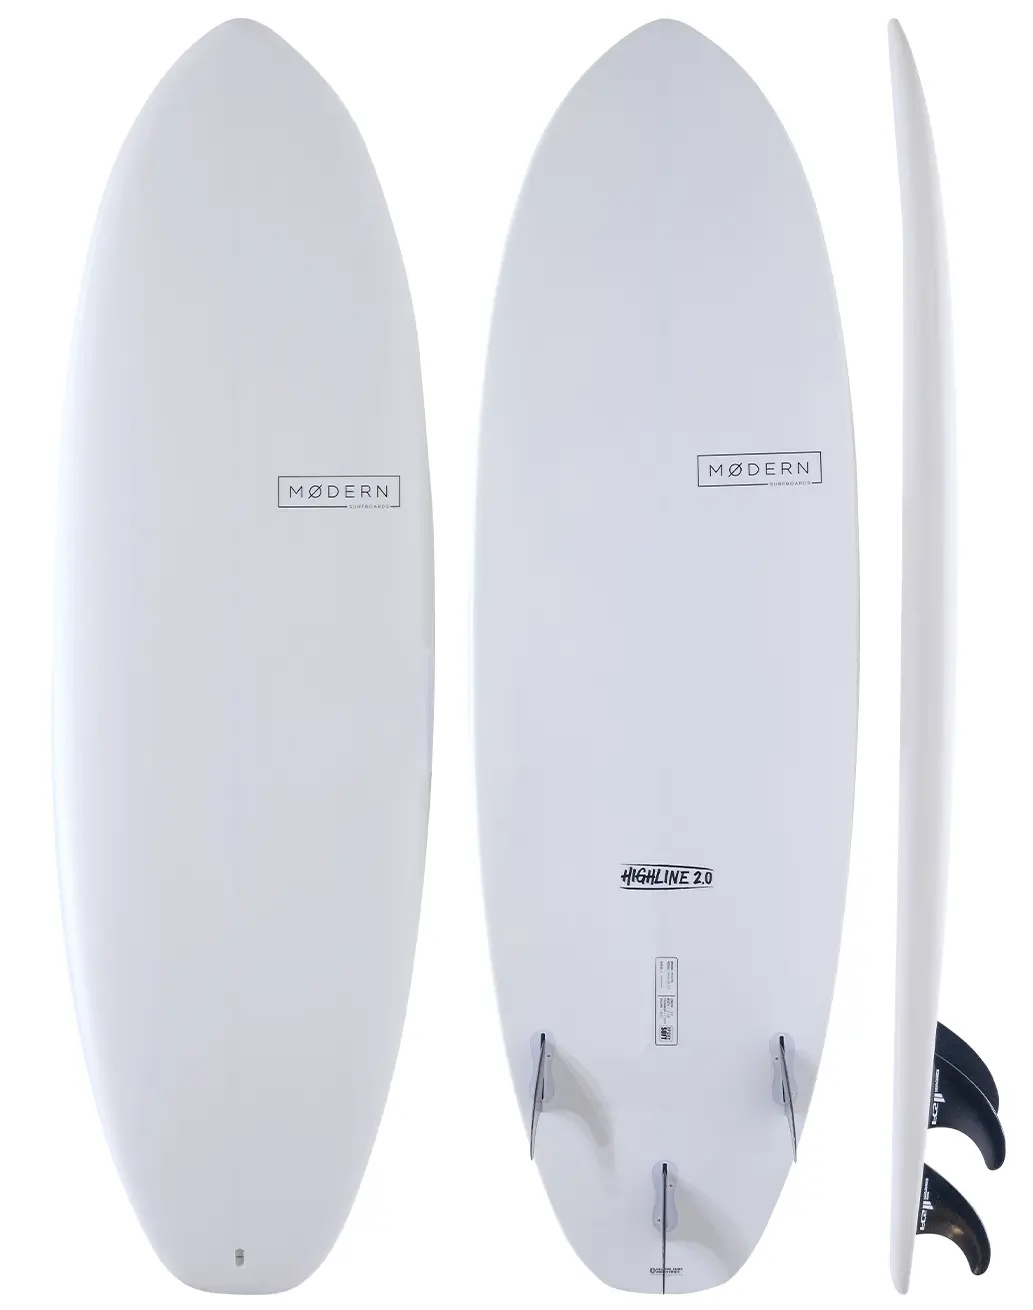
Modern Highline 2.0 - Epoxy Soft
Now available in our Epoxy Soft construction for more fun. This 2nd iteration of the Highline sees the plan shape and the rocker maintained from the original version. The update features a dramatically tweaked bottom contour that has a small amount of Vee upfront then a noticeable double concave with a lot of Vee between the fins. We know that the Modern Highline was primarily designed as a transition board for those coming off a high volume softboard wanting to ride a smaller board. It has become so much more by dramatically increasing your wave count it in turn increases your confidence and with the updated bottom contour it increases the ease of turning the board. Essentially, we built upon the original design of this board to hasten the first steps in surfing so people develop their skills even quicker and maximise the enjoyment they get from riding waves sooner.
Brand: Modern Surfboards
Category: Sporting Goods > Outdoor Recreation > Boating & Water Sports > Surfing > Surfboards > Shortboard Surfboards